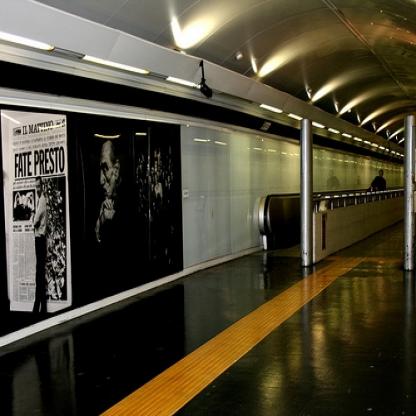
Scene: Indoor